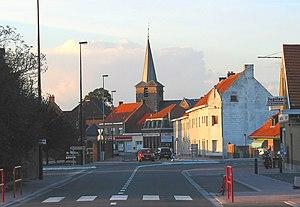
Escanaffles (Belgique), carrefour formé par les rues Provinciale, Pont à l’Haye et Monseigneur Descamps.
Escanaffles [ekanafl] est une section de la commune belge de Celles située en Région wallonne dans la province de Hainaut.